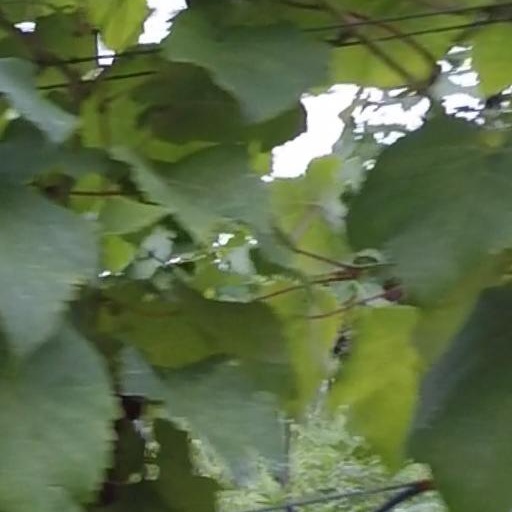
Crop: grape